Gbomo Gbomo Express

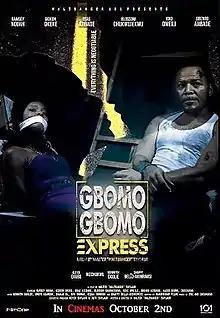
Theatrical release poster

Gbomo Gbomo Express is a 2015 Nigerian caper comedy film, written and directed by Walter Taylaur. It stars Ramsey Nouah, Osas Ighodaro, Blossom Chukwujekwu, Kiki Omeili, Alexx Ekubo, Gideon Okeke, Gbenro Ajibade, Ikechukwu Onunaku and Shaffy Bello. The film is a spin-off of "Married to the Game", a television series, also directed by Walter Taylaur for EbonyLife TV"."